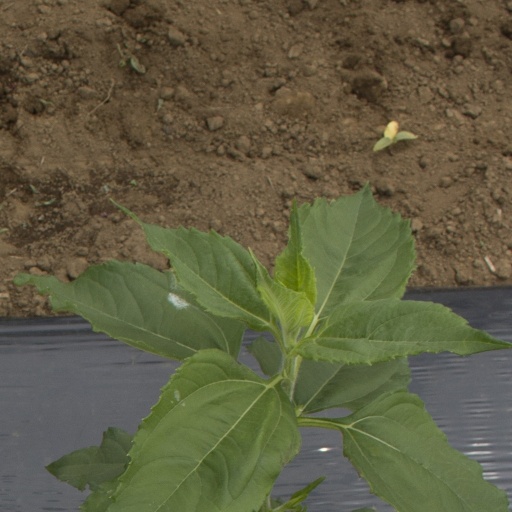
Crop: Jerusalem artichoke